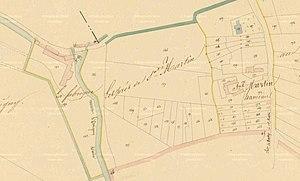
Cadastre du village disparu de St-martin-des-Prés
Saint-Martin-des-Prés est un village abandonné situé sur la commune de Trefcon dans le département français de l' Aisne.